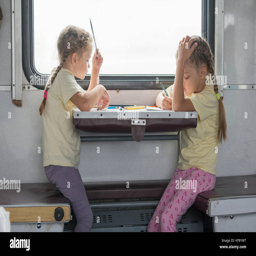
girls painted for the side table in the second - class train carriage